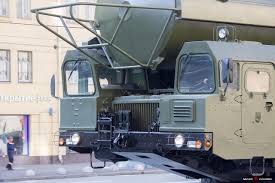
Label: Air Defense